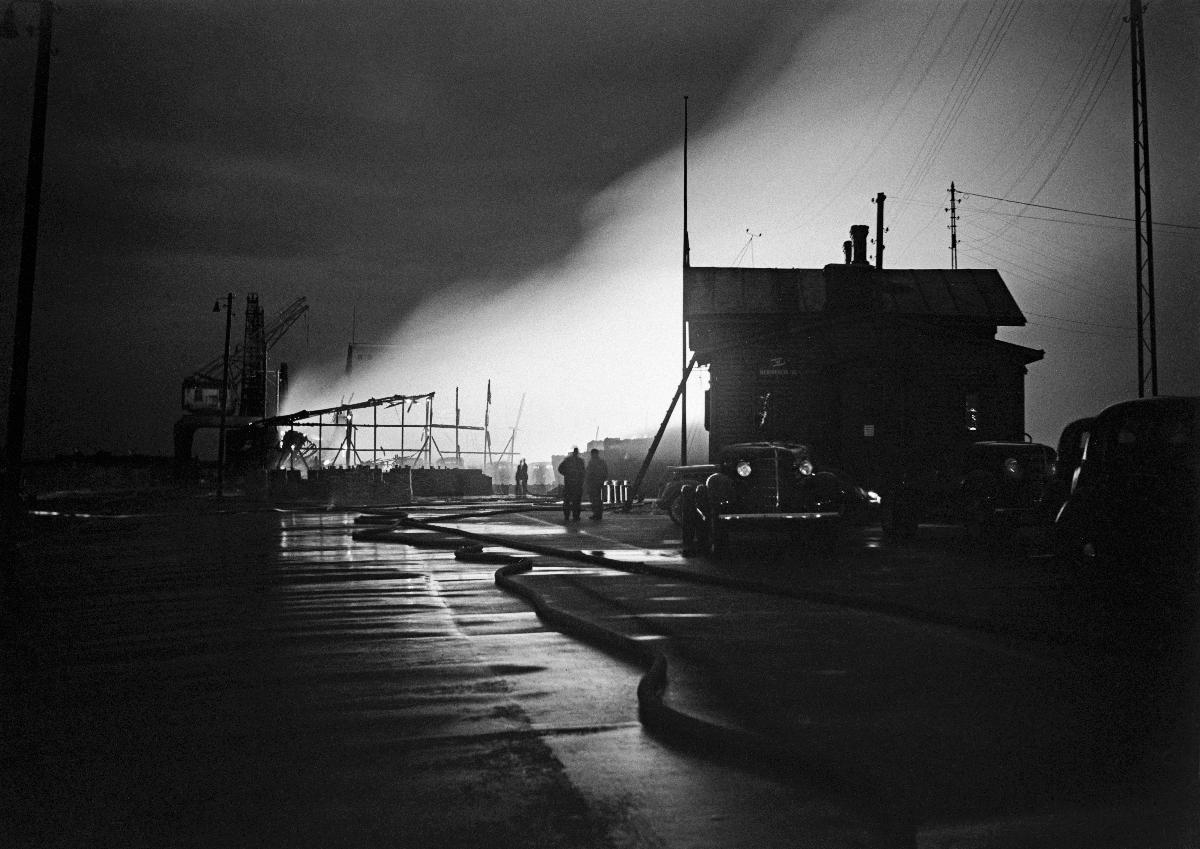
Tulipalo Jätkäsaaressa
Eldsvåda på Busholmen; Fire in Jätkäsaari
sisällön kuvaus: Tullimakasiinin palaa Helsingin Jätkäsaaressa 12.7.1938. content description: The Customs Warehouse is burning in Jätkäsaari, Helsinki 12.7.1938. innehållsbeskrivning: Tullmagasinet brinner på Busholmen i Helsingfors 12.7.1938.
Kuvaaja: Sundström, Hugo, kuvaaja
Vuosi: 1938
Paikka: Suomi, Uusimaa, Helsinki, Jätkäsaari Helsinki
Aiheet: HBL; tulipalot; fires (accidents); accidents; fires; customs warehouses; eldsvådor; olyckor; tullmagasin